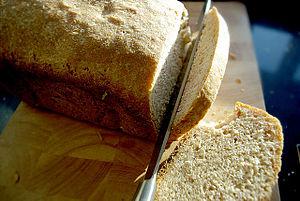
Pain d'épeautre
Le pain d'épeautre est réalisé avec de la farine de petit épeautre ou de grand épeautre, qu'il est important de distinguer compte tenu notamment de la teneur élevée en gluten du grand épeautre qui rend ce dernier davantage panifiable.